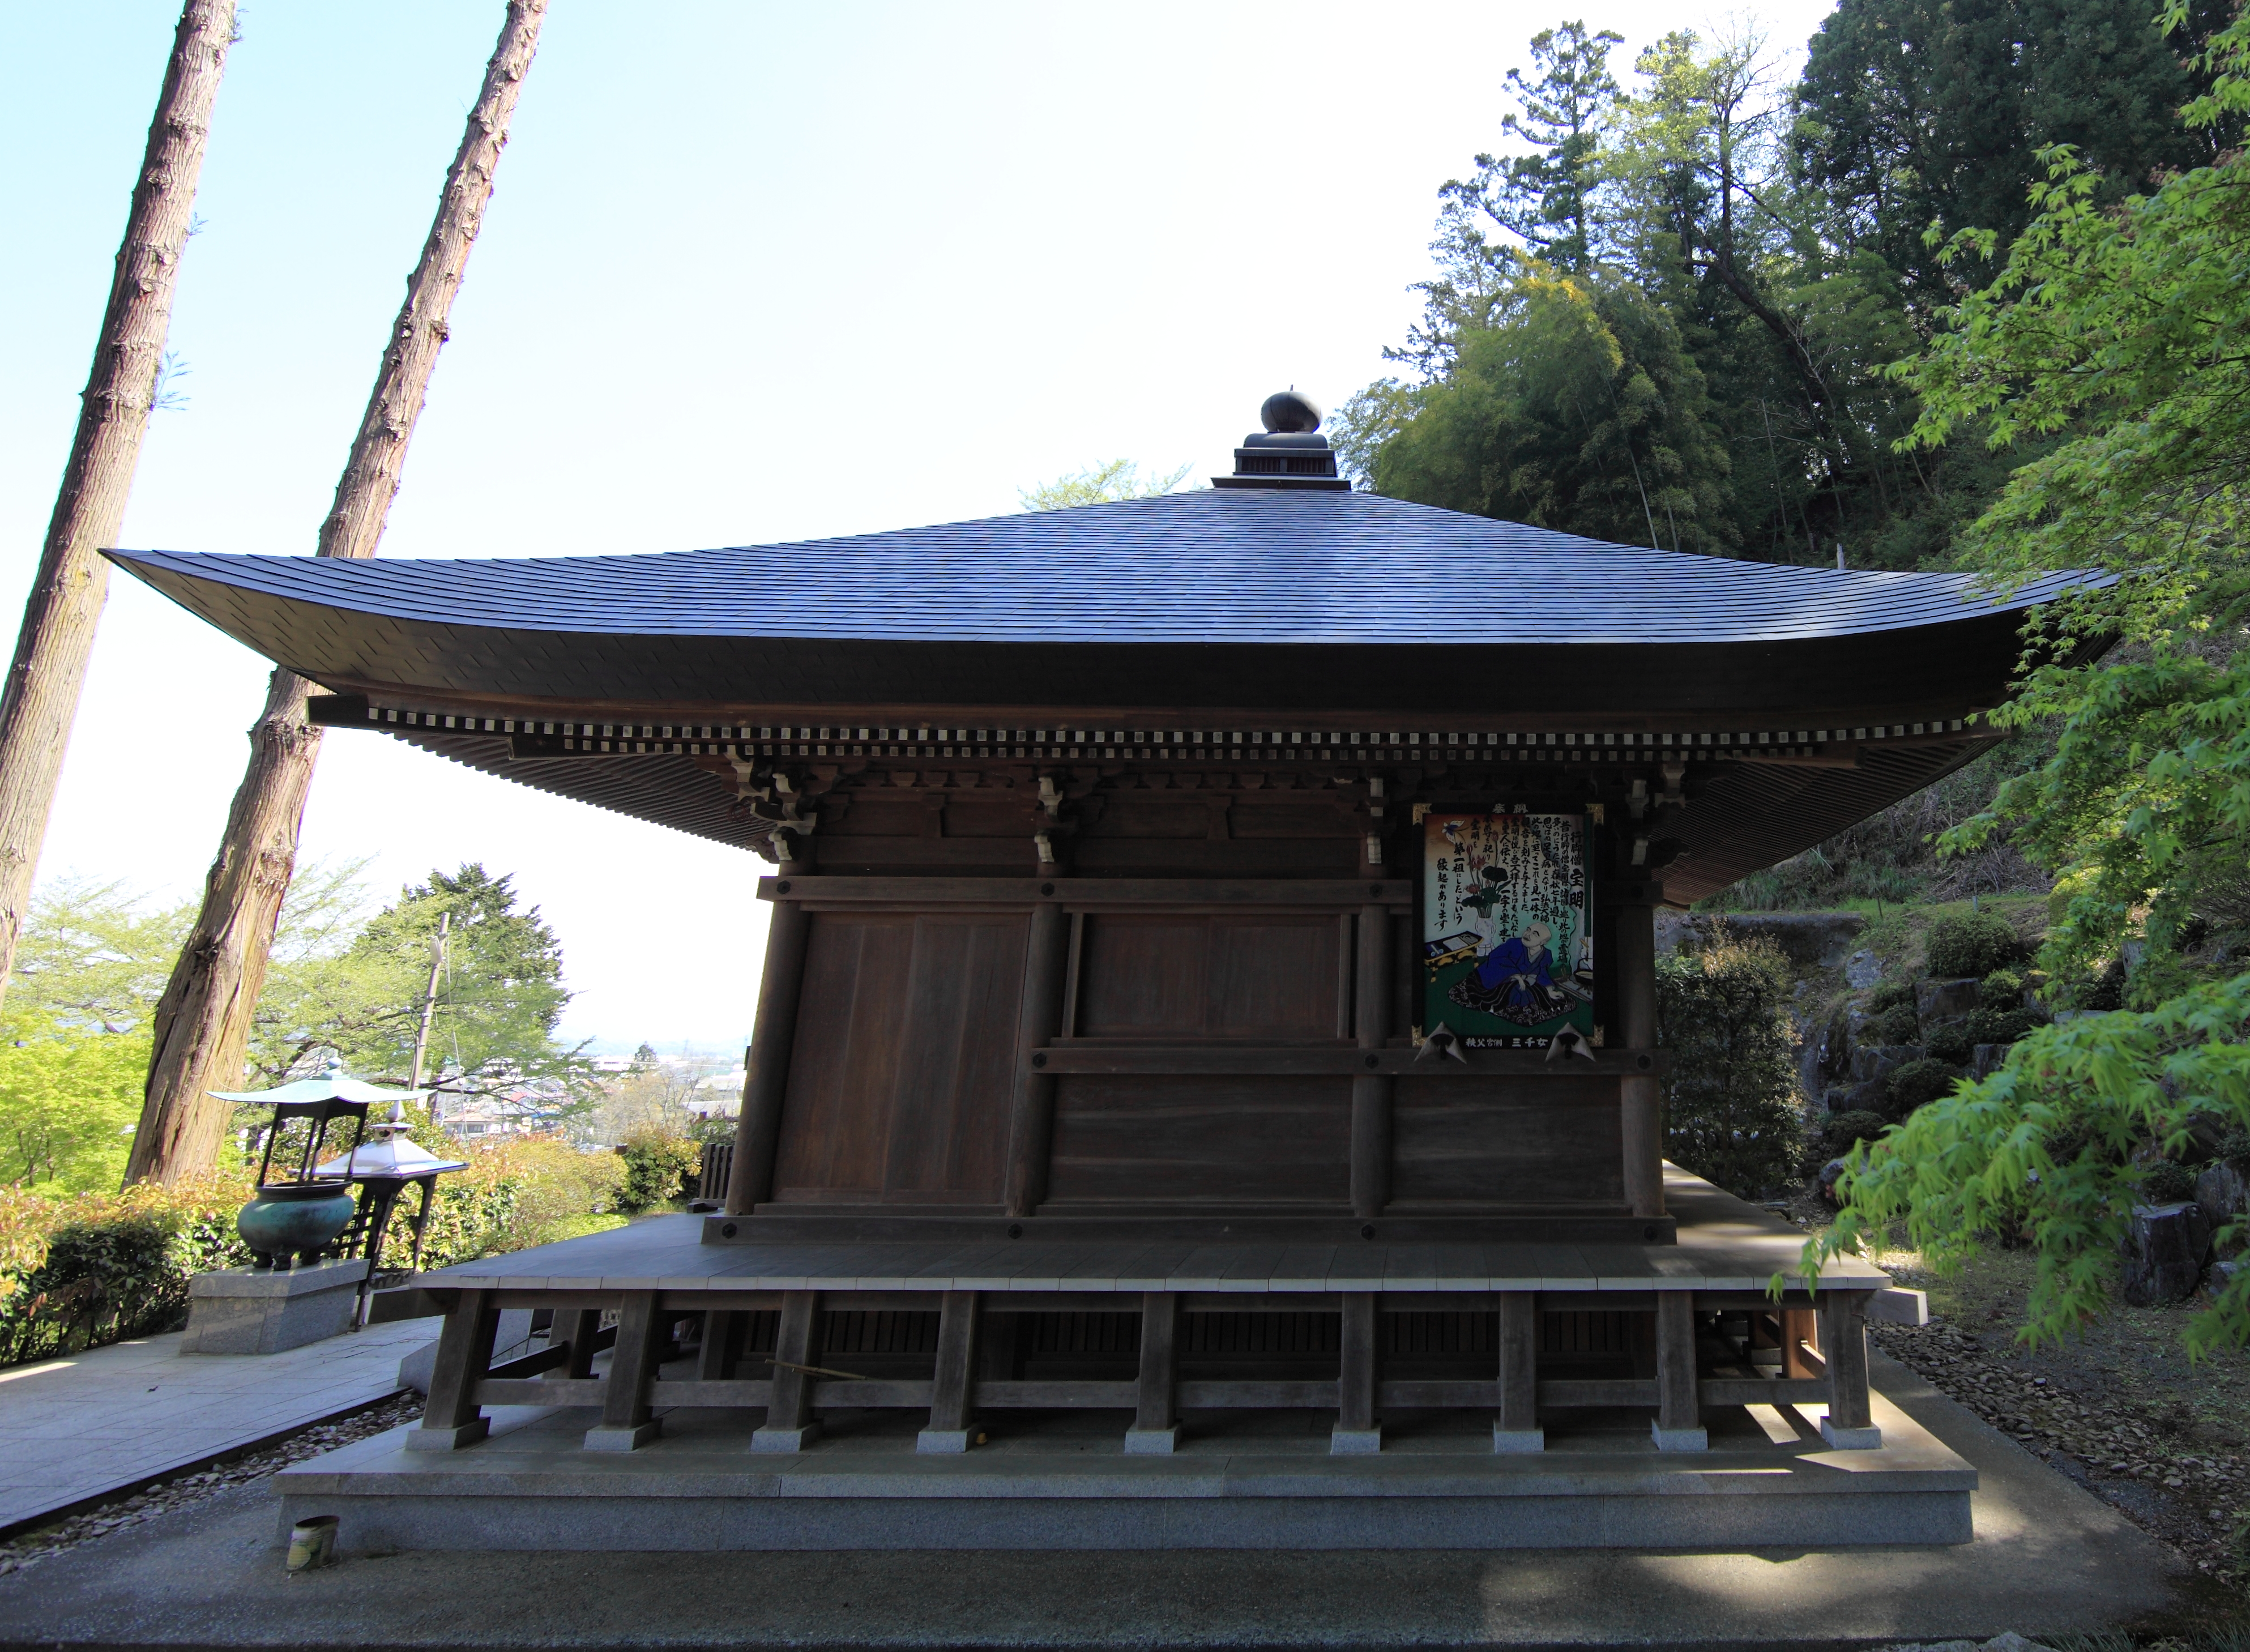
architecture, high, exterior, religious, design, temple, japanese, shrine, 5d, style, hires, markii, traditional, hi, res, resolution, saitama, chichibu, daienji, shinto shrine